Answer in natural language. Considering the relative positions, where is blurry image (highlighted by a red box) with respect to bin (highlighted by a blue box)? Choose between the following options: right or left
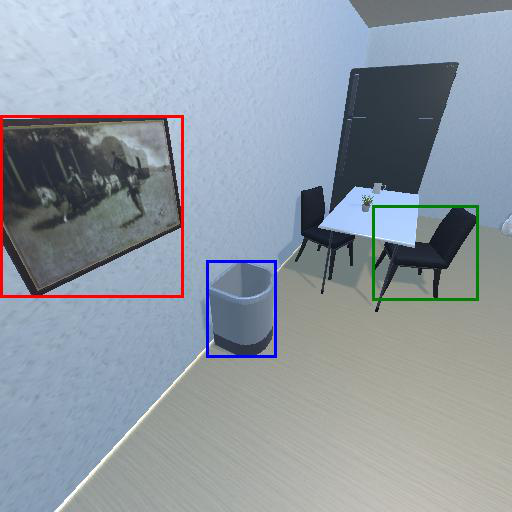
<answer>left</answer>